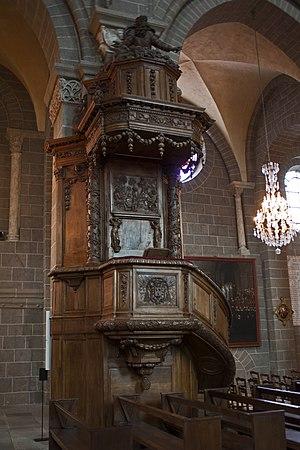
Pierre Vaneau, né à Montpellier le 31 décembre 1653 et mort au Puy le 26 juin 1694, est un sculpteur sur bois français.